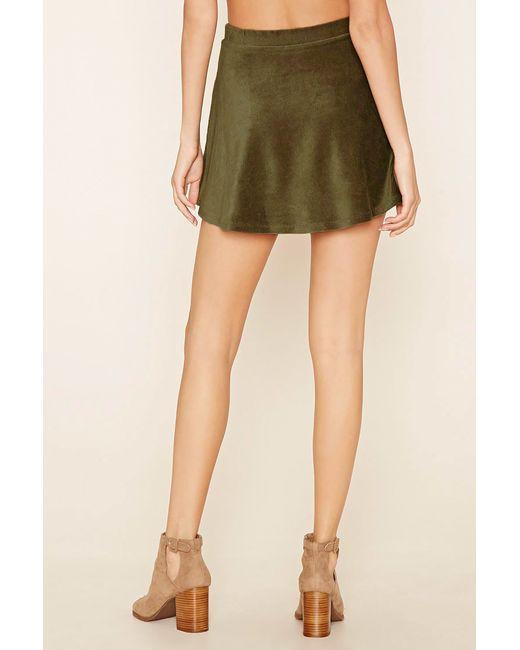
lässiger Mini-A-Linien-Rock aus grünem Wildleder